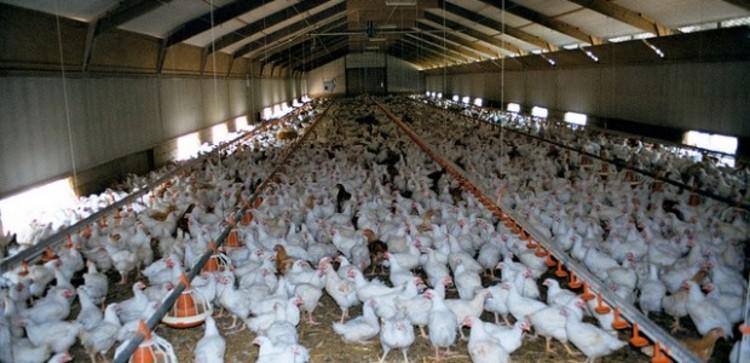
Huu ni ufugaji wa kulea kuku wa nyama. Huwa wanaangaliwa kila wakati na pia kupewa dawa kila mara. Wanahitaji usafi wa hali ya juu. Nyama zao huliwa wanapofikisha miezi mitatu au minne. Huwa wa rangi nyeupe.